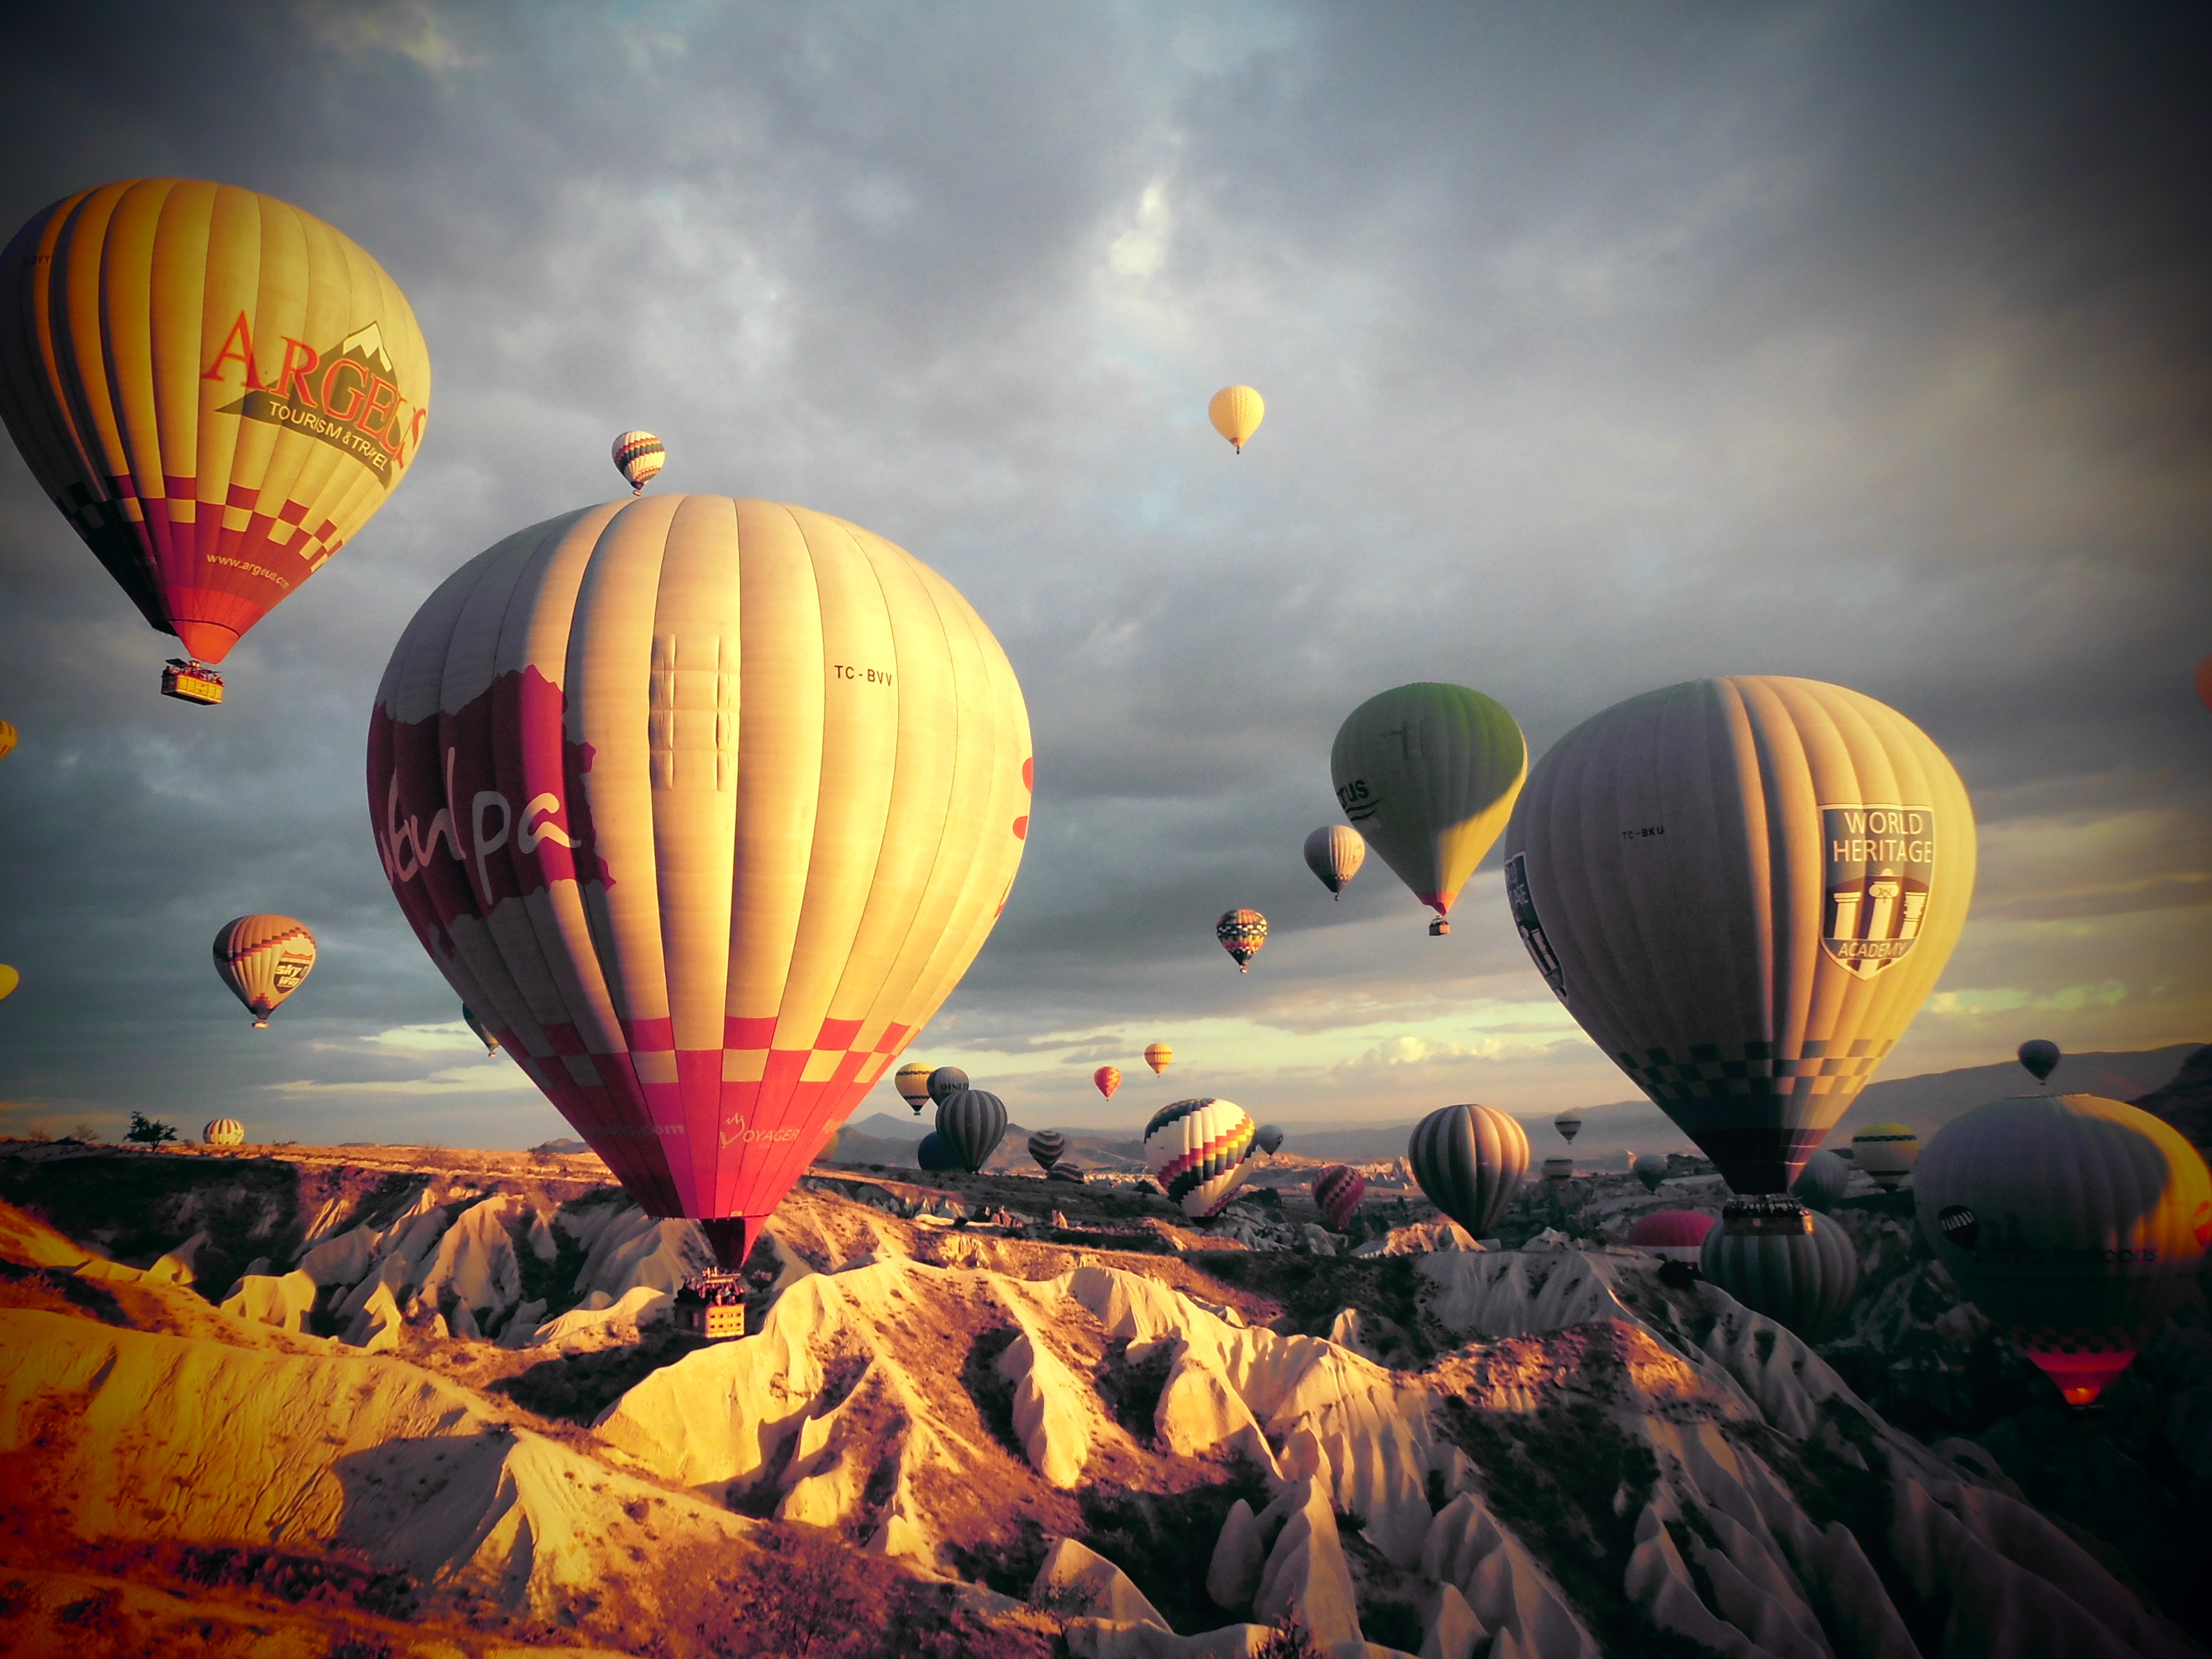
balloon, hot air balloon, aircraft, vehicle, toy, turkey, hot air ballooning, atmosphere of earth, kia cap wave, beolryun